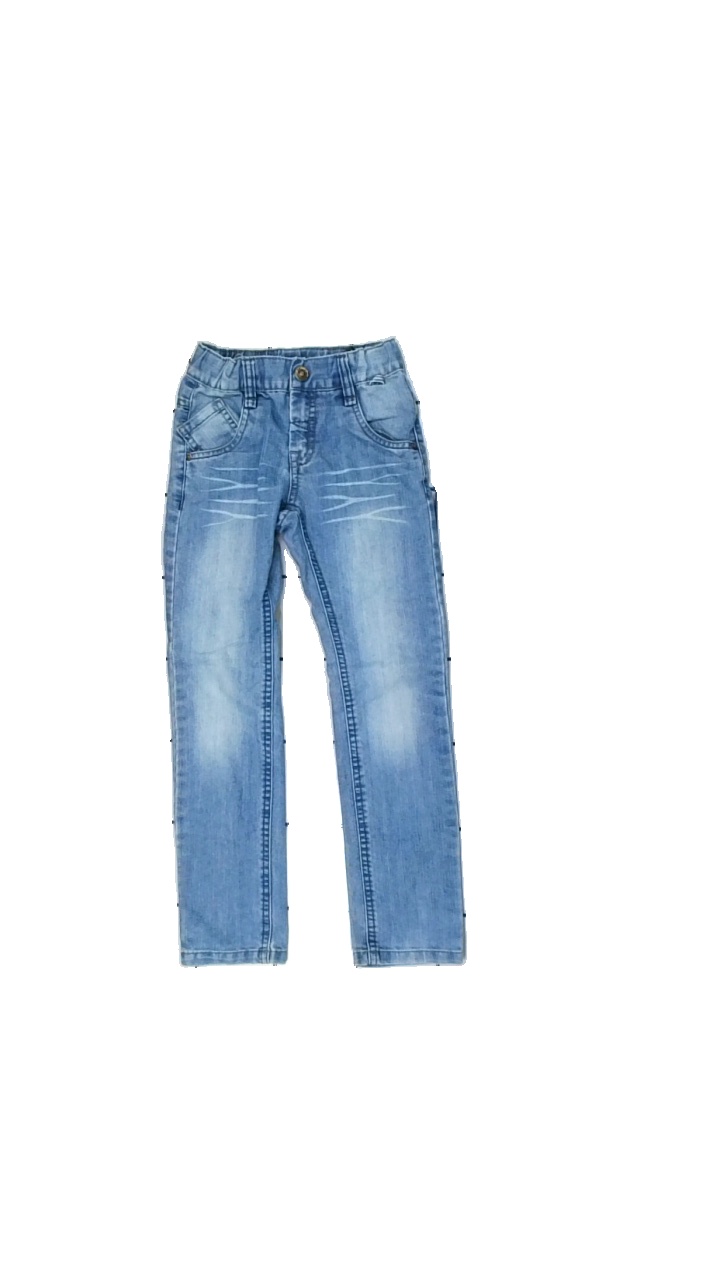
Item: Jeans (Children)
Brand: Name It
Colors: Blue
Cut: Regular
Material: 100%cotton
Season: Spring
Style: Denim
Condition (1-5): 4
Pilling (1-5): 5
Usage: Reuse
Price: <50